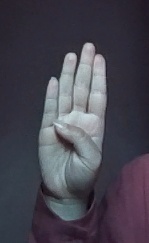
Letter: kaaf